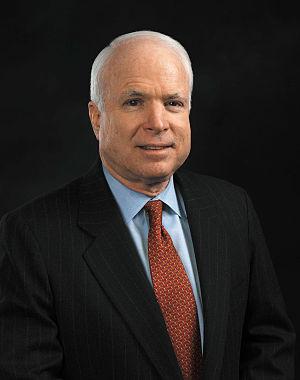
L'année 2008 étant bissextile, ce mois de février a compté 29 jours.